Answer in natural language. How many Windows are visible in the scene? Choose between the following options: 4, 2, 3, 0 or 5
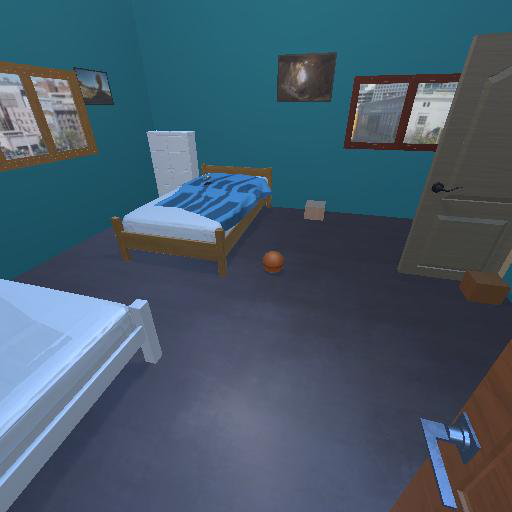
<answer>2</answer>